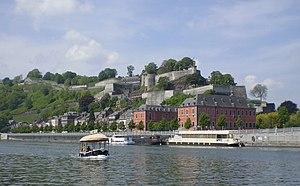
Vue de la Citadelle de Namur avec la namourette